EVO Pueblo

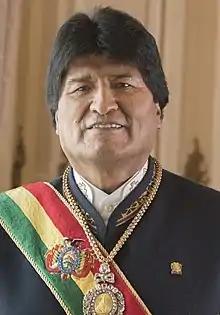
Evo Morales in 2018

Ahead of the 2025 Bolivian general election, former president Evo Morales (in office from 2006 to 2019) expressed interest in being re-elected to the presidency. On 8 November 2024, the Plurinational Constitutional Tribunal banned Morales from running for president, ruling that he could not exceed the constitutional two-term limit for the presidency. Despite the ban, on 20 February 2025, Morales announced that he would run for president in the August 2025 general election. He left the Movement for Socialism (MAS) political party that he had led for 30 years and stated that he would run for president with the Front for Victory (FPV). He justified his bid by arguing that a loophole in the constitution of Bolivia allowed him to run for a fourth presidential term.